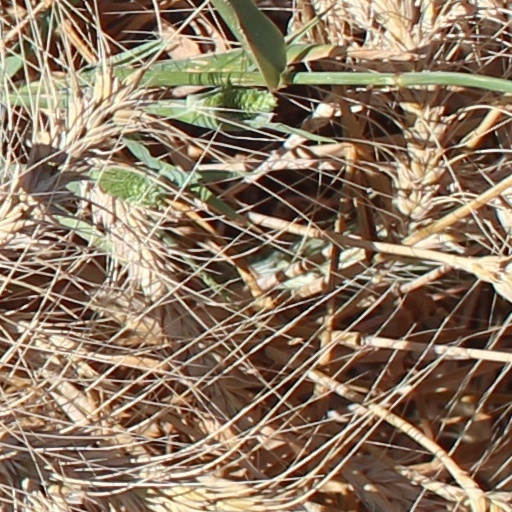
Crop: wheat